Deconica inquilina

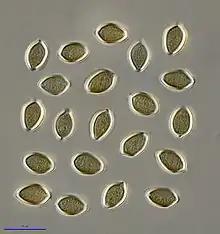
Deconica inquilina spores 1000x

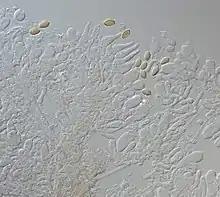
Deconica inquilina cheilocystidia 1000x

"Deconica inquilina" is found growing on decaying grass. It is very widely distributed, reported from North America, South America and Europe.